Phyllotaxis

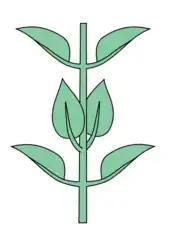
A decussate leaf pattern

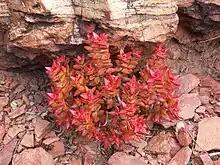
Decussate phyllotaxis of "Crassula rupestris"

The whorled arrangement is fairly unusual on plants except for those with particularly short internodes. Examples of trees with whorled phyllotaxis are "Brabejum stellatifolium" and the related genus "Macadamia".